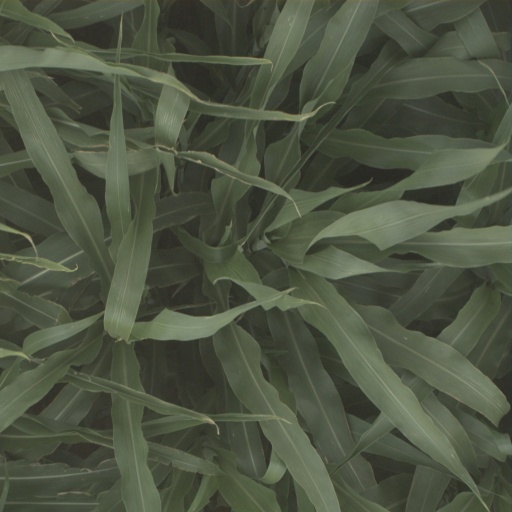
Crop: sorghum